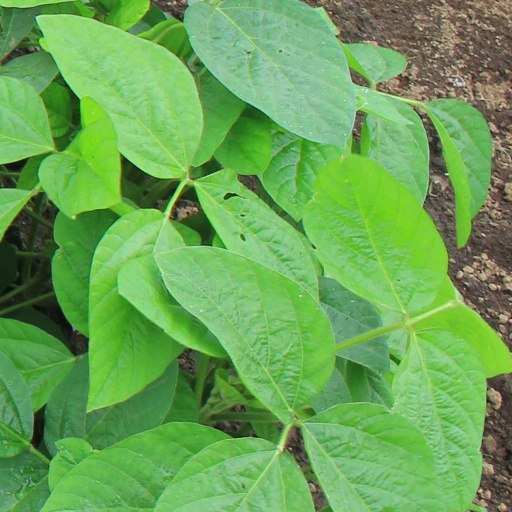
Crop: soybean